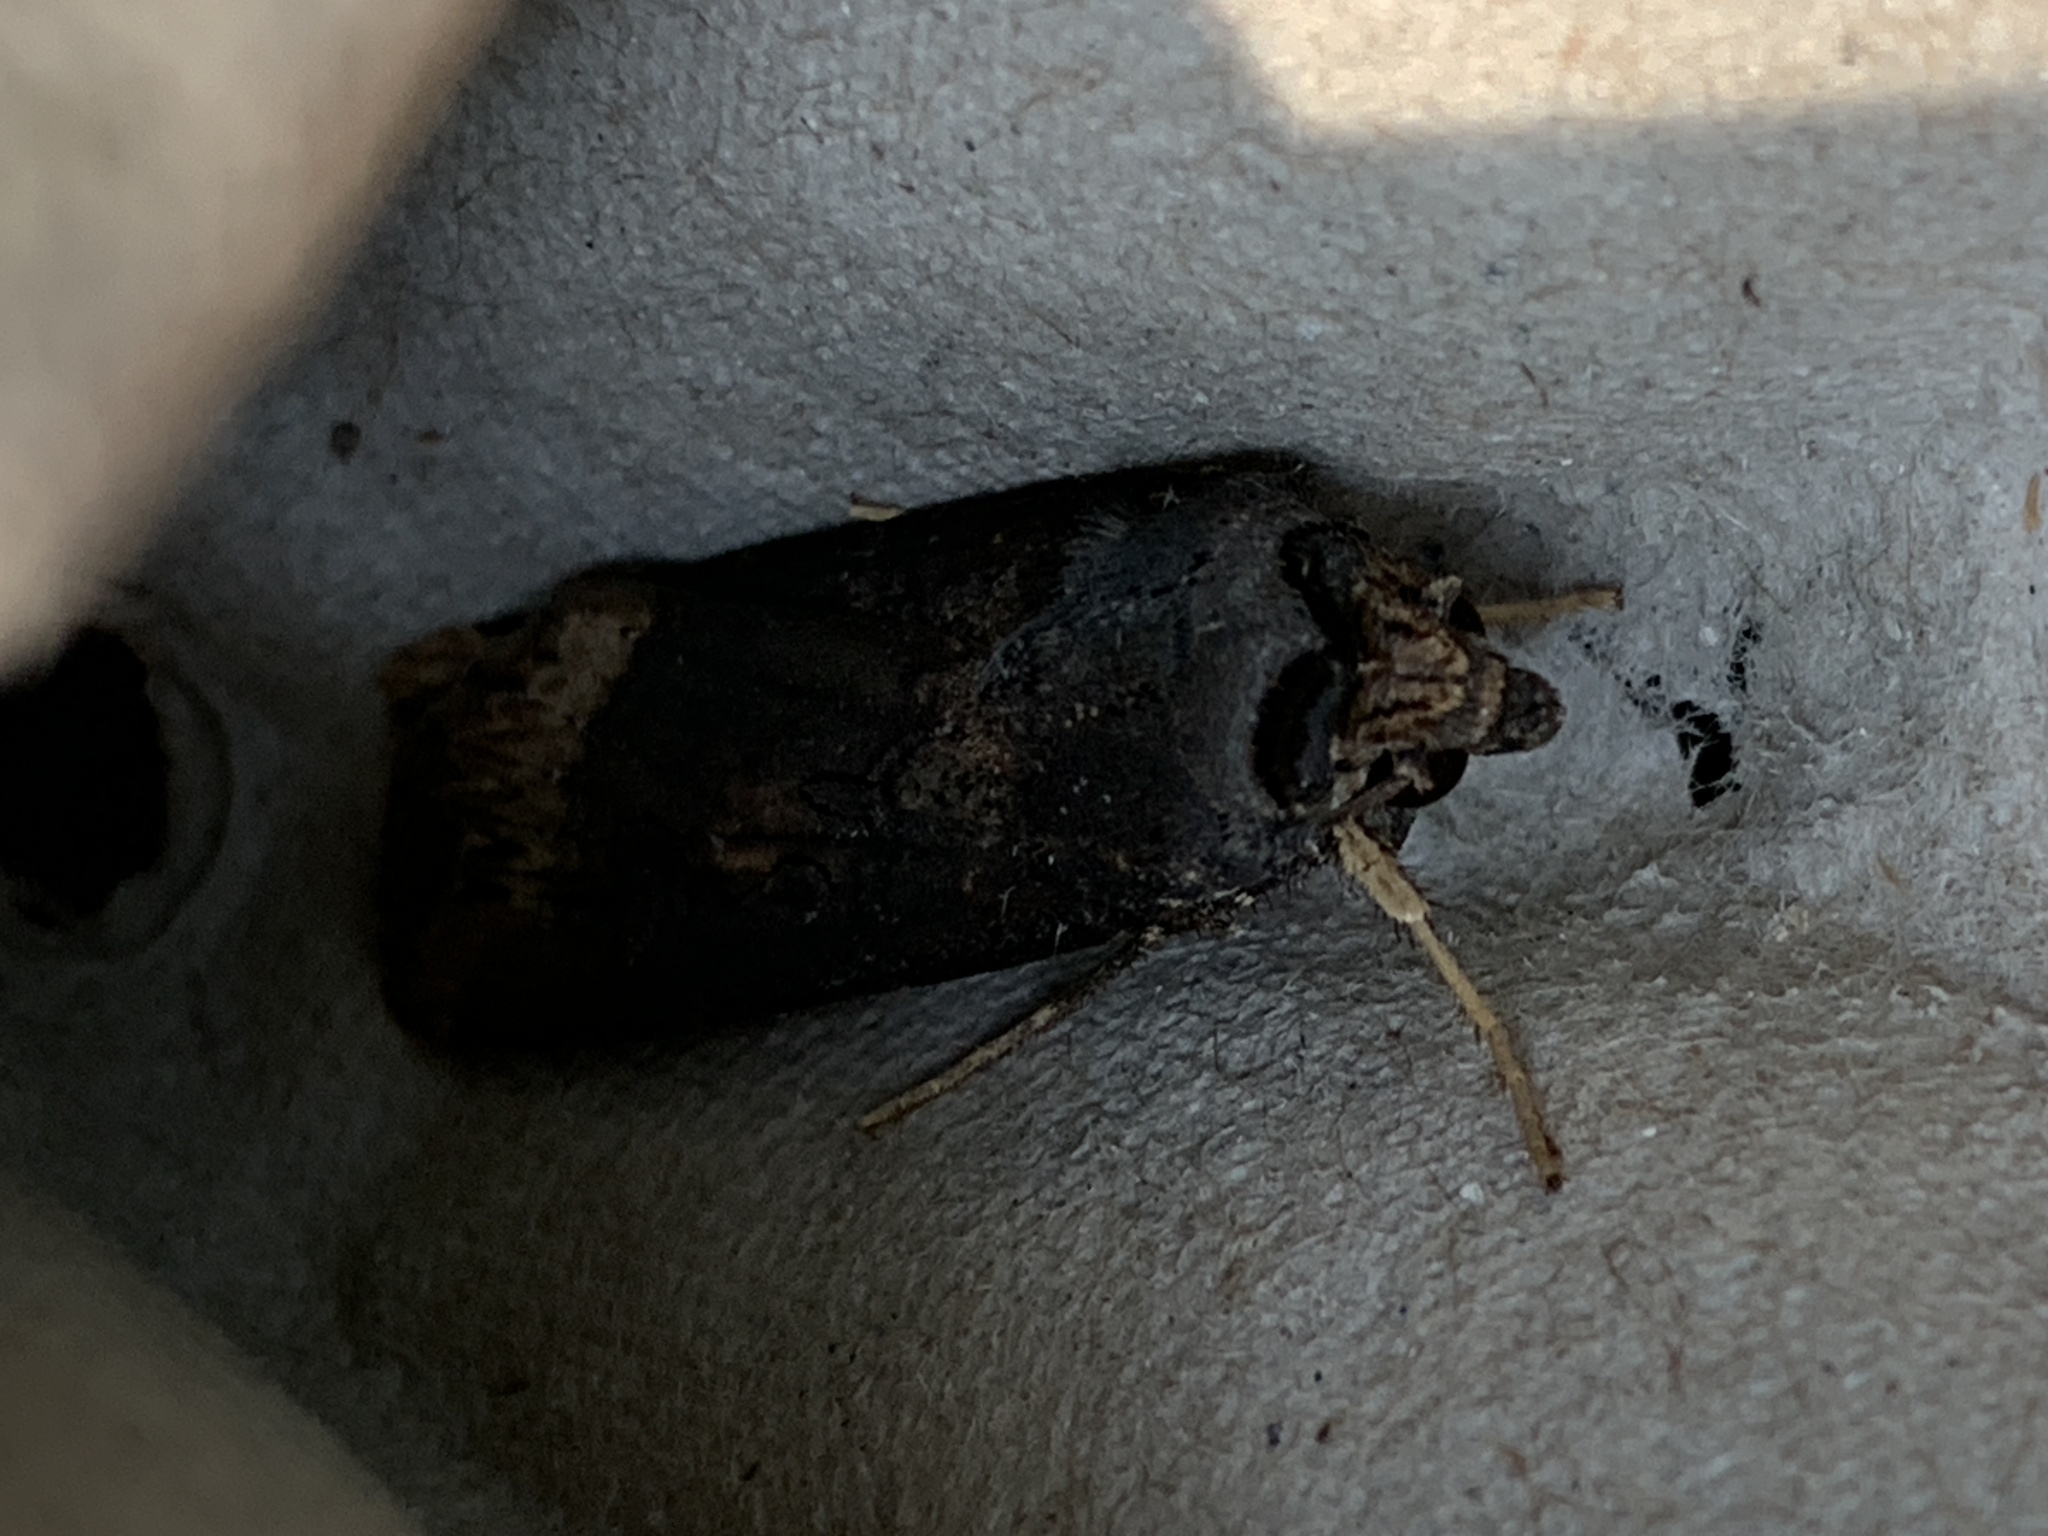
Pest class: cutworms